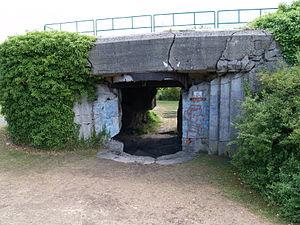
L'ensemble constituant les batteries du mont Canisy est un des ouvrages du mur de l'Atlantique implanté sur le mont du même nom. Situé sur la commune de Benerville-sur-Mer, il surplombe également Blonville-sur-Mer, à l'ouest de Deauville.